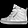
Label: Sneaker